Aquae Calidae, Bulgaria

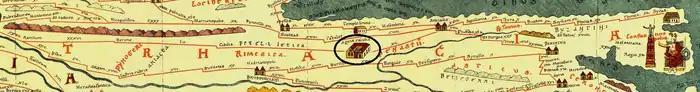
Aquae Calidae on "Tabula Peutingeriana"

The first baths at the Sanctuary of the Three Nymphs originated when the Roman Empire under Lucullus conquered the region, during the Third Mithridatic War in 72 BC. Under Trajan (98-117) nearby Anchialos became the administrative centre of the region and the baths were expanded and extended with two more swimming pools. During this time the Via Pontica was built connecting Constantinople via Deultum, Anchialos, Aquae Calidae with Dorostorum and Sexaginta Prista on the Danube. Near the baths a road station (statio milliaria) was created with the name Aquae Calidae.